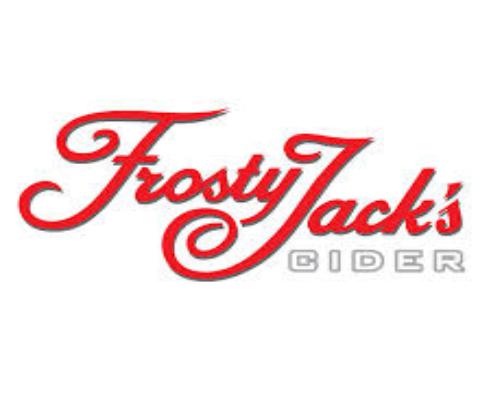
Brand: Frosty Jack Cider
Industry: Food